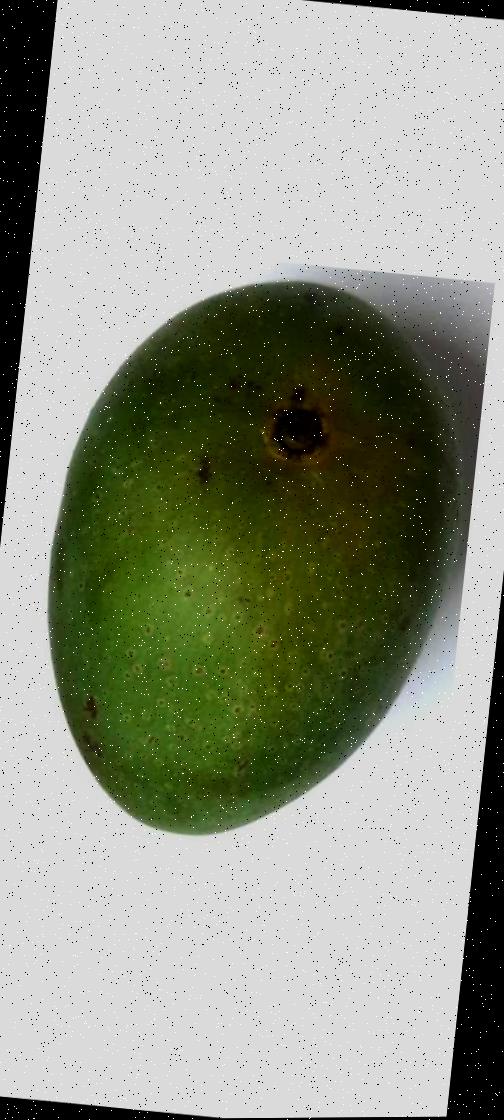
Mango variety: Ashshina Zhinuk